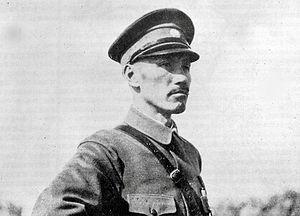
Tchang Kaï-chek, ou Chiang Kaï-Shek, ou Chang Kaï-chek ou Jiang Jieshi, né le 31 octobre 1887 à Ching Yang Shui dans le district de Fenghua et mort le 5 avril 1975 à Taipei, est un militaire et homme d'État chinois qui fut l'un des principaux représentants du Kuomintang après la mort de Sun Yat-sen en 1925.